Hawaii wine

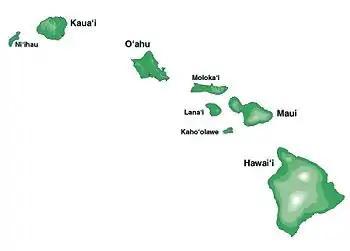
Map of the major islands of the State Of Hawai'i

Hawaii wine refers to wine made in the U.S. state of Hawaii. The bulk of the state's wine is produced on the island of Maui, though there is some production on the island of Hawaii. The state mainly produces fruit wine such as a pineapple sparkling wine.